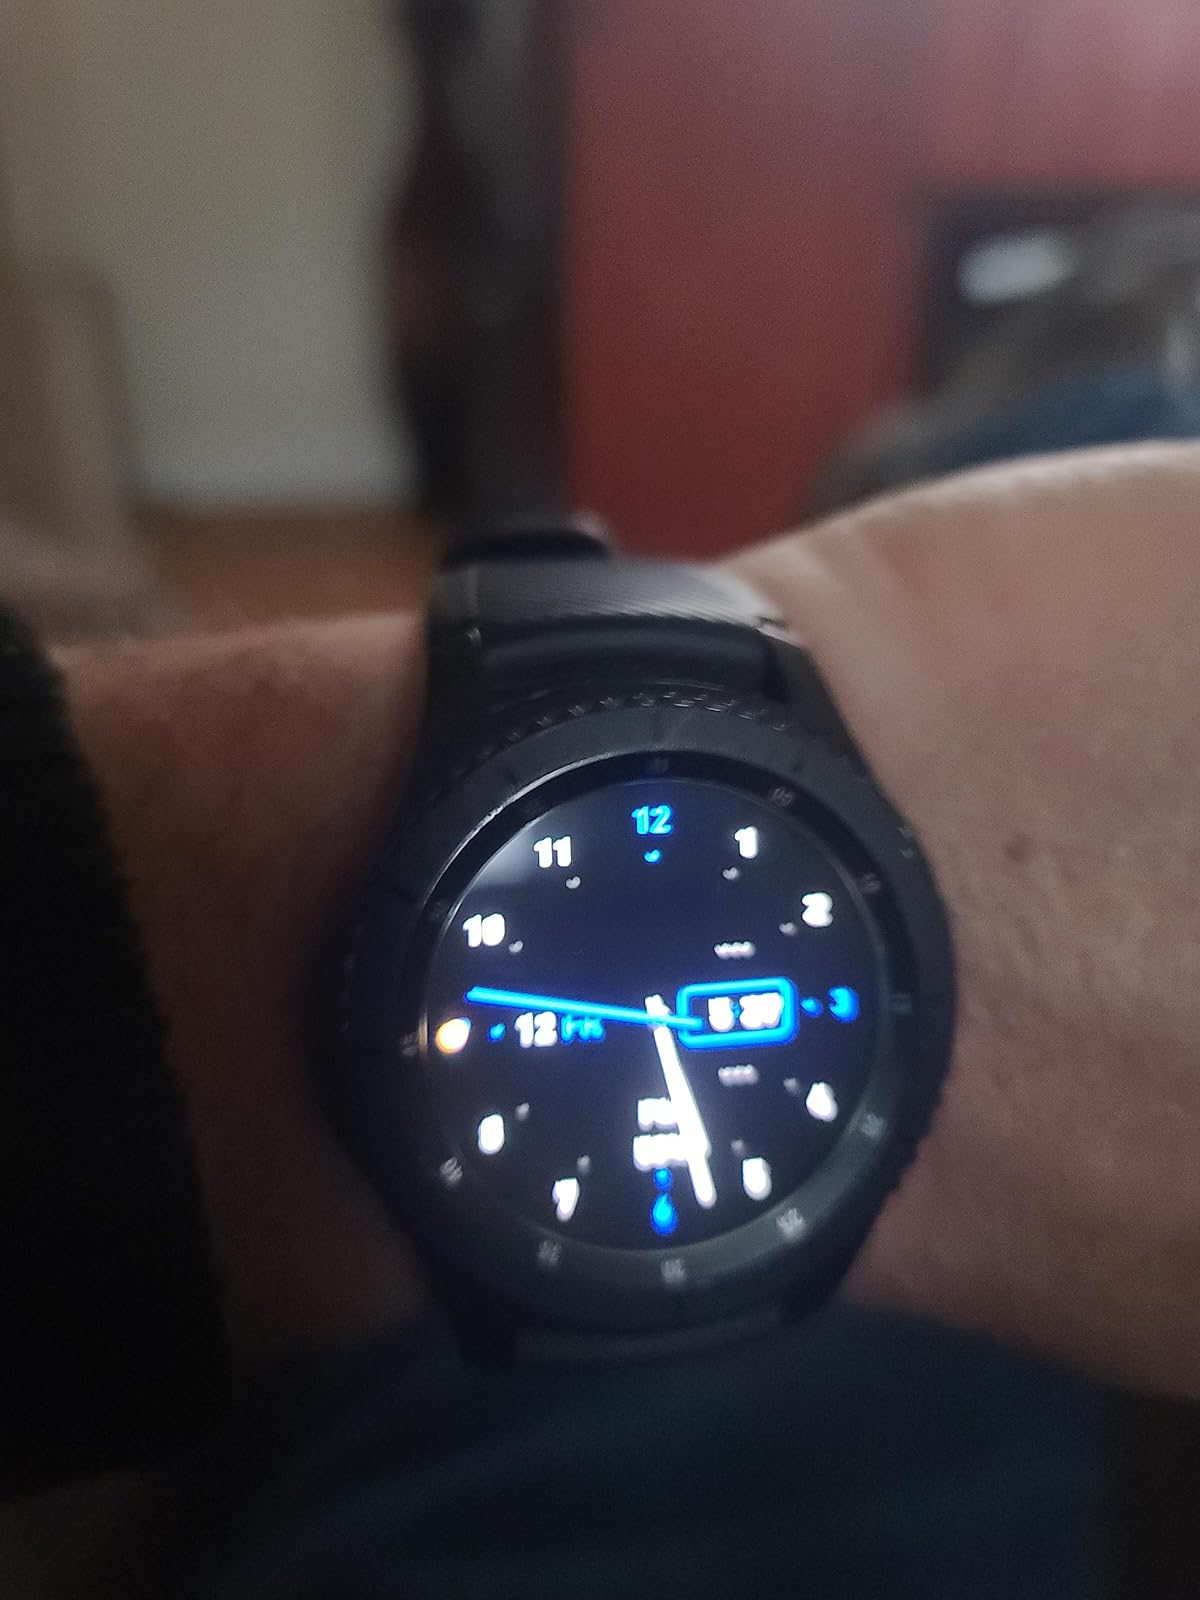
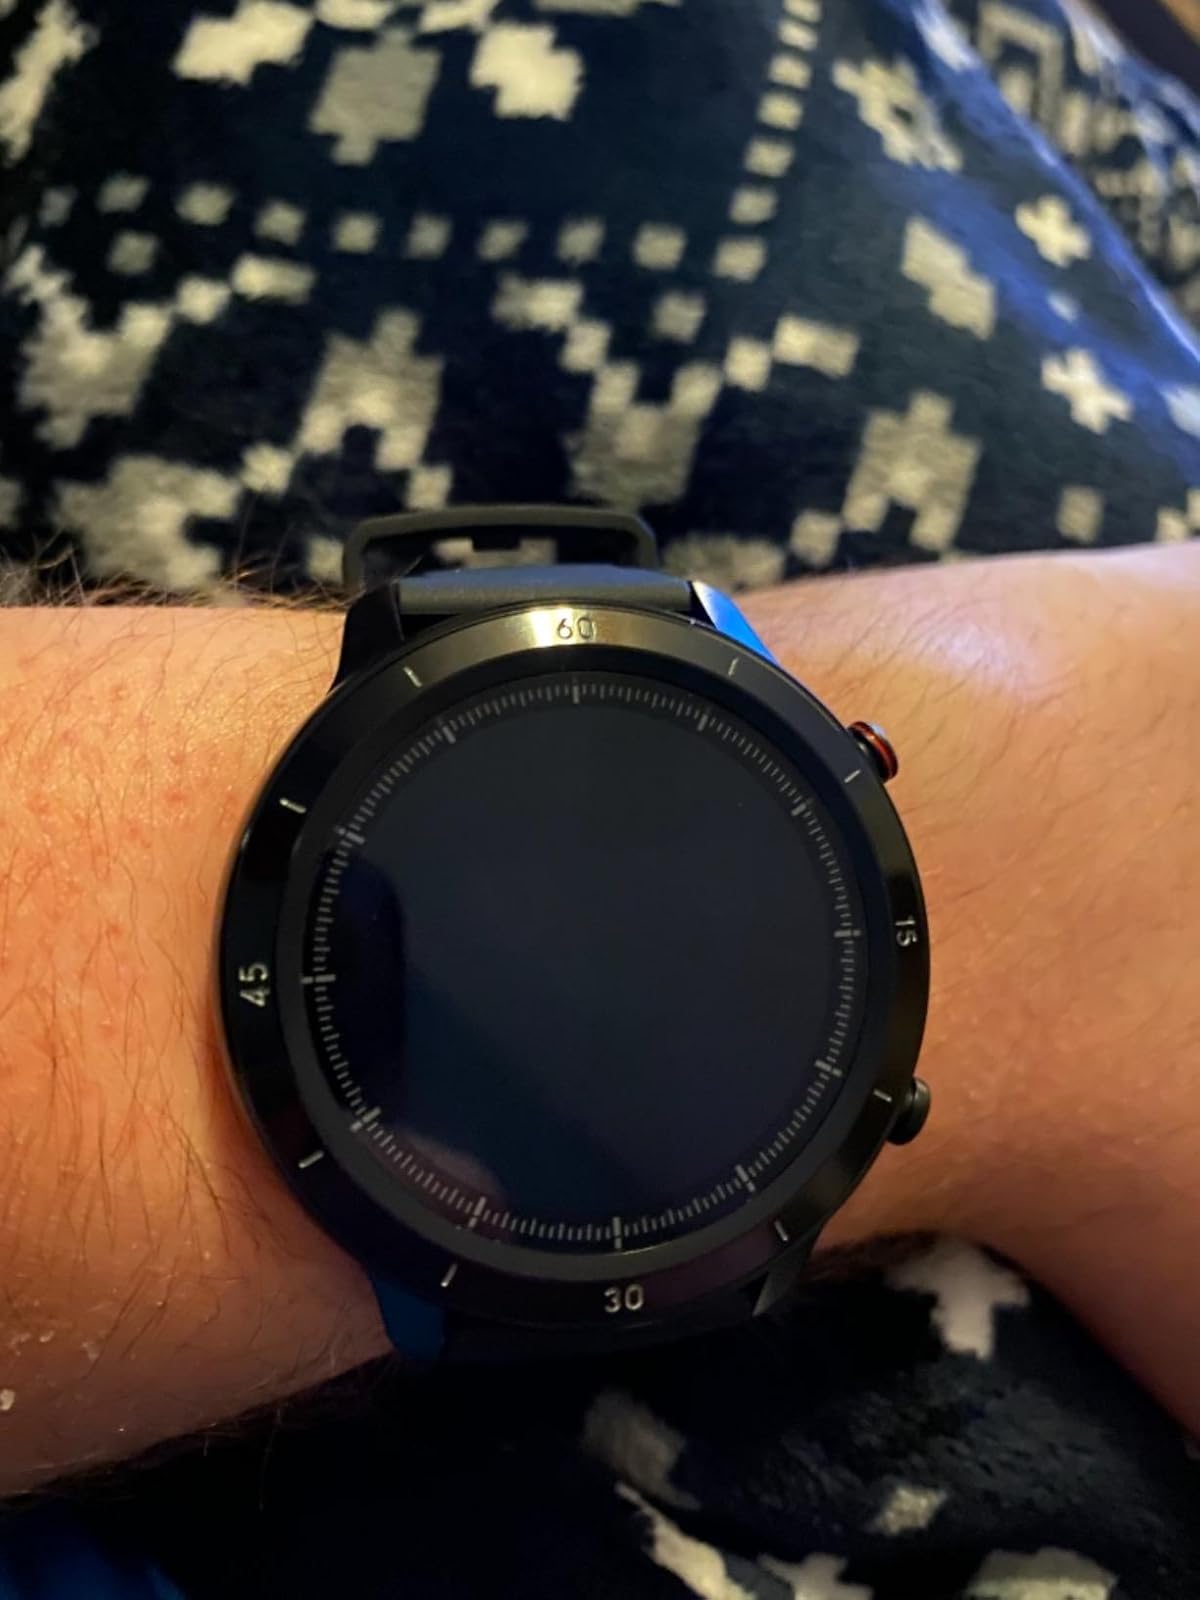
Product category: smartwatch
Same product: no